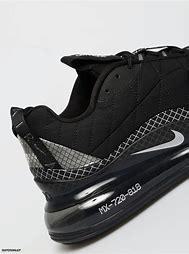
Brand: Nike
Model: MX 720 818